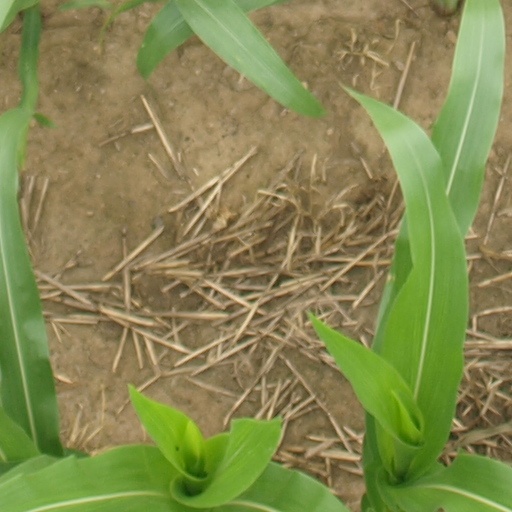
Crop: maize; corn